Common carp

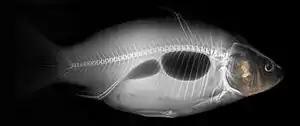
European carp x-ray

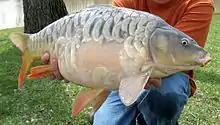
A mirror carp

Although tolerant of most conditions, common carp prefer large bodies of slow or standing water and soft, vegetative sediments. As schooling fish, they prefer to be in groups of five or more. They naturally live in temperate climates in fresh or slightly brackish water with a pH of 6.5–9.0 and salinity up to about 0.5%, and temperatures of . The ideal temperature is , with spawning beginning at ; they easily survive winter in a frozen-over pond, as long as some free water remains below the ice. Carp are able to tolerate water with very low oxygen levels, by gulping air at the surface.